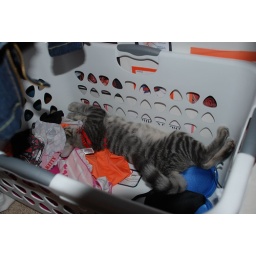
Cloude sleeping in the laundry basket